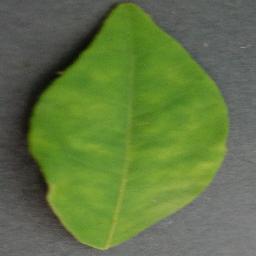
Label: Orange___Haunglongbing_(Citrus_greening)